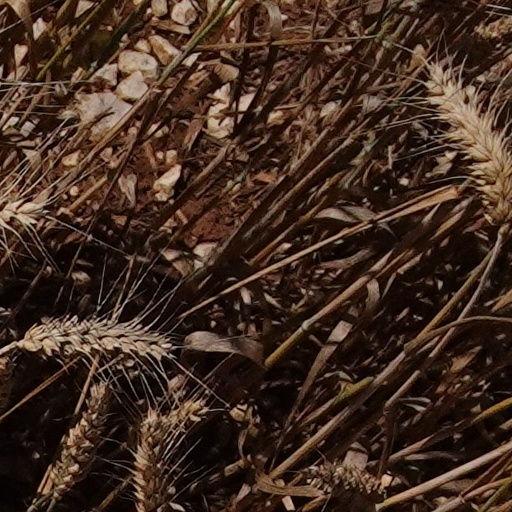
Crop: wheat